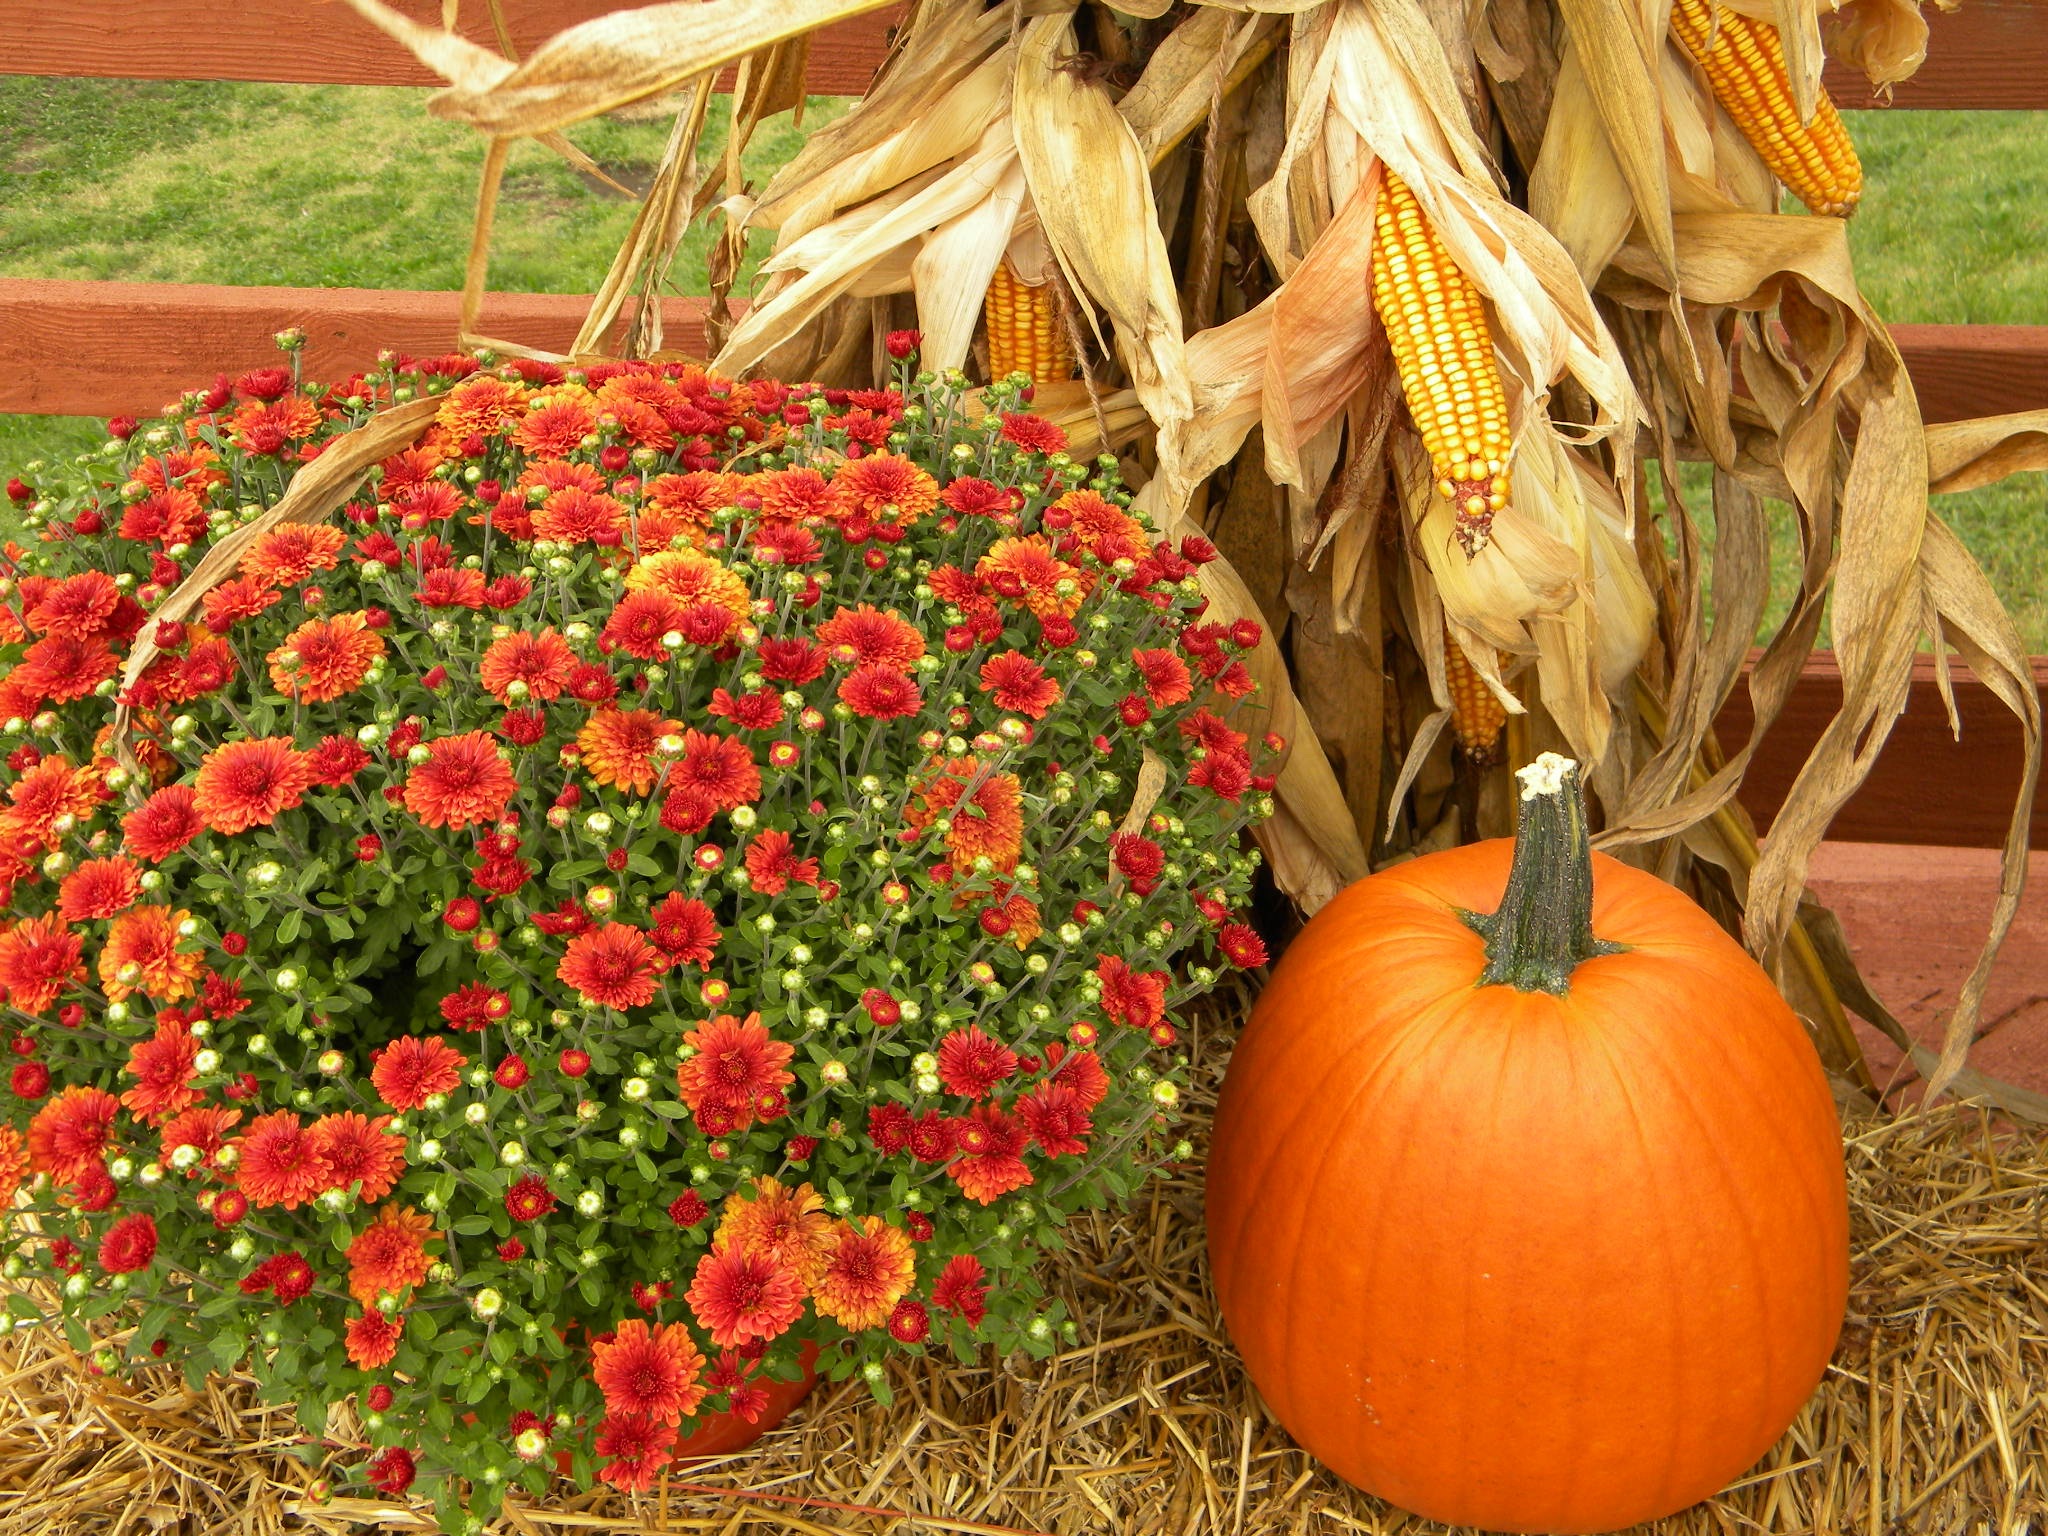
plant, fall, flower, decoration, orange, food, harvest, produce, autumn, pumpkin, holiday, gourd, festive, thanksgiving, october, floristry, flowering plant, cornstalk, land plant